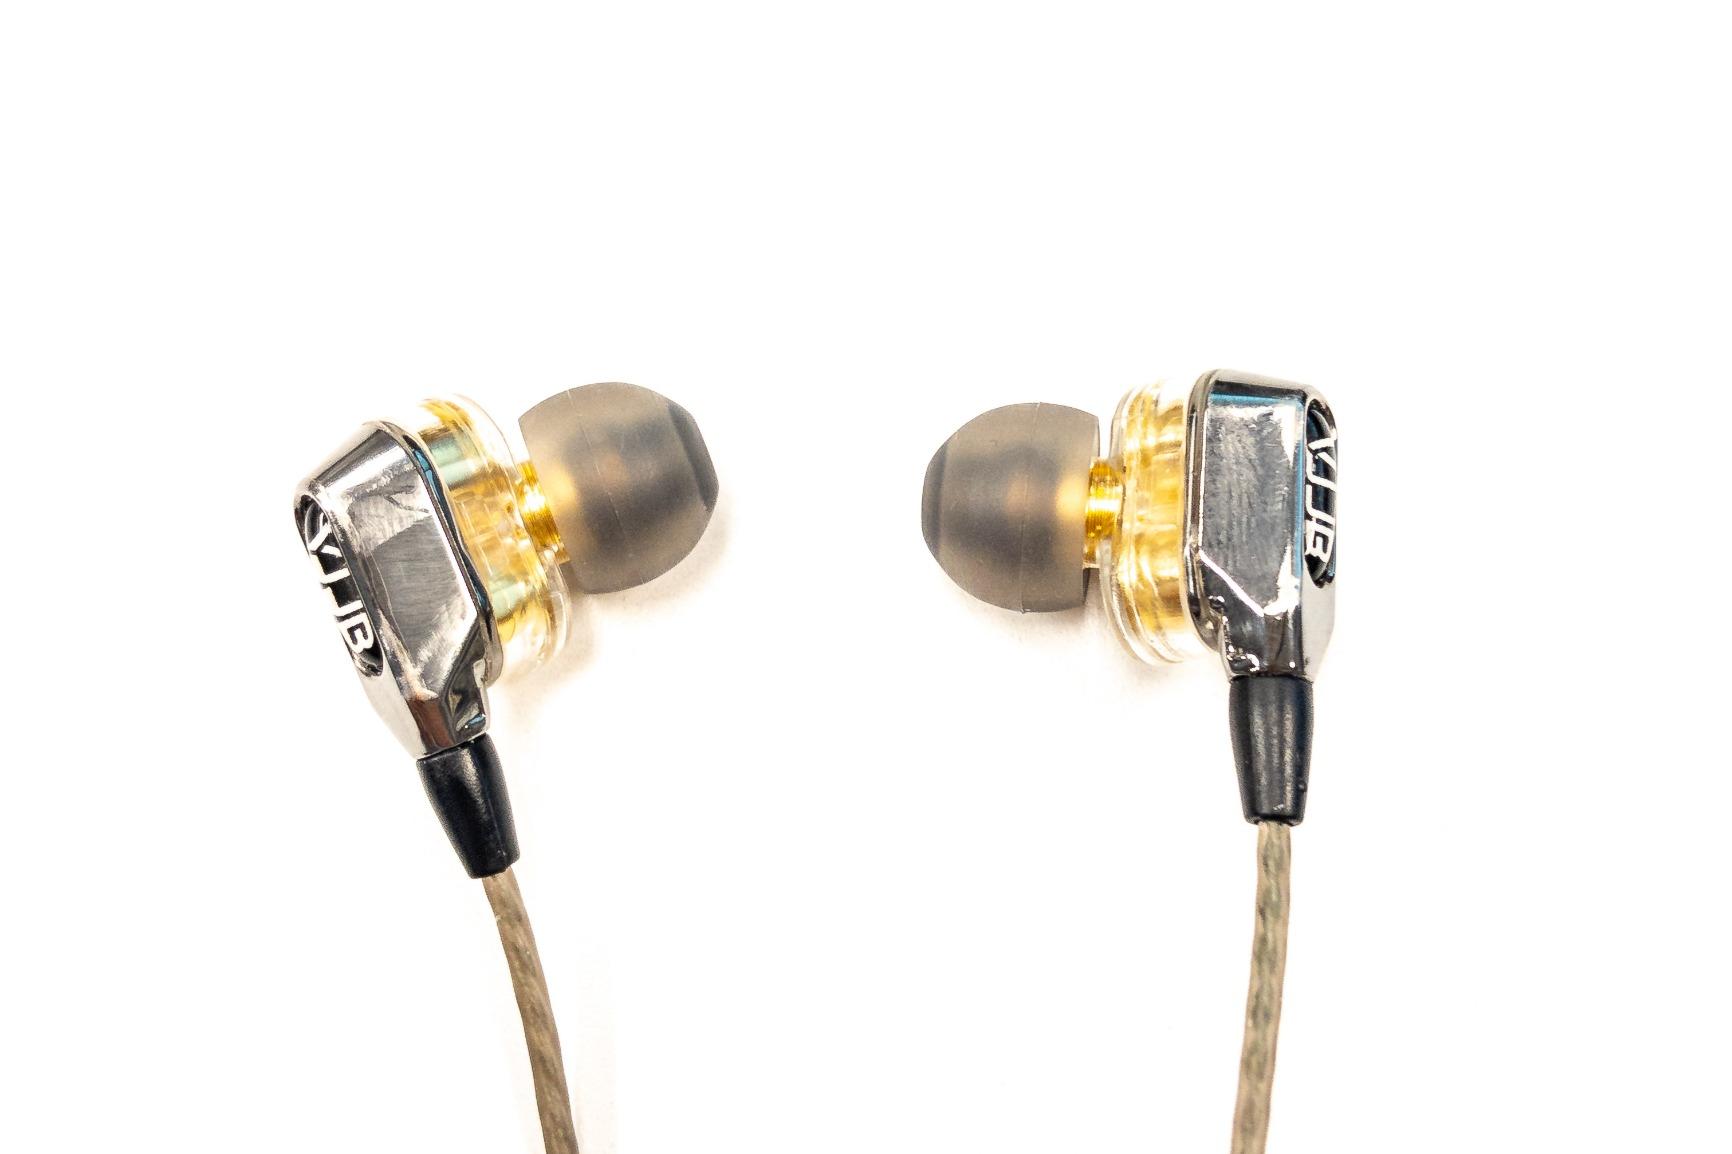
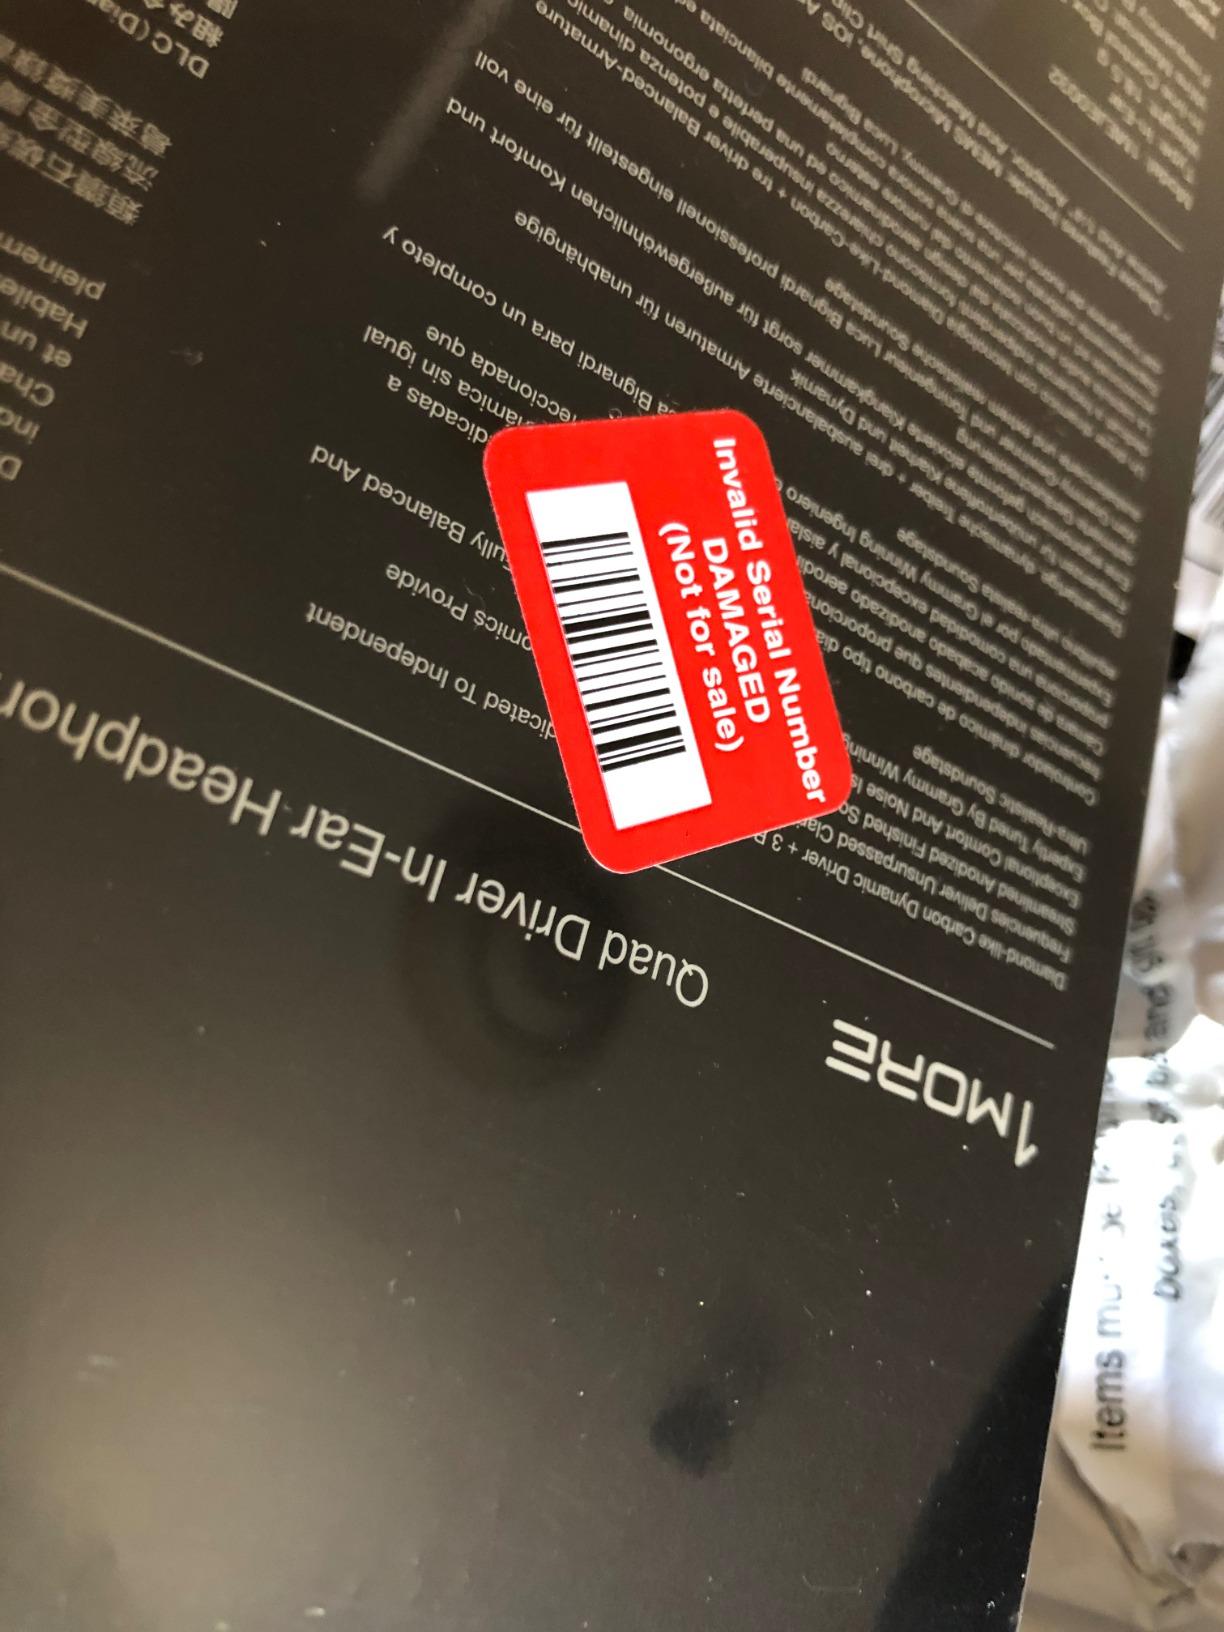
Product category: headphones
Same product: no